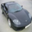
Label: automobile